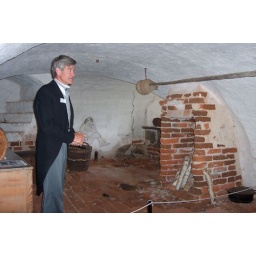
Our tour guide in the castle kitchen. More about the drawing of the young boy on the wall in a blog entry later...